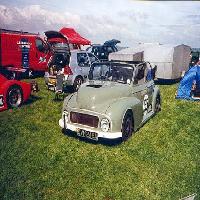
Weather: cloudy or overcast